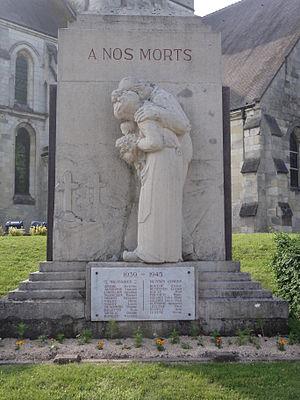
Guignicourt (Aisne) Monument aux morts
Guignicourt est une ancienne commune française, située dans le département de l'Aisne, en région Hauts-de-France.